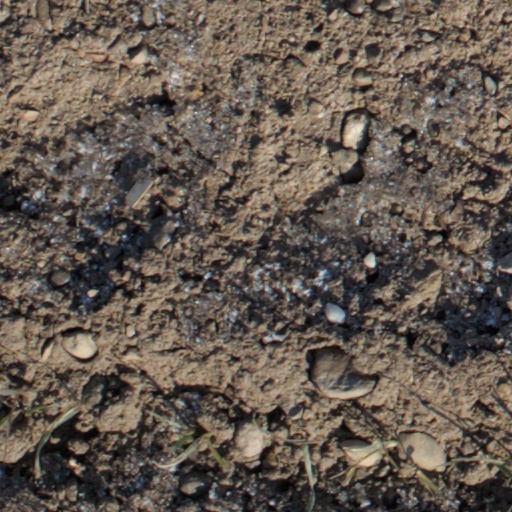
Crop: wheat